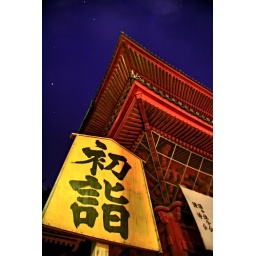
&amp;quot;Hatsumoude&amp;quot; (first visit of the new year to a temple) sign under roof of Zojoji temple at night, Shiba-koen, Tokyo